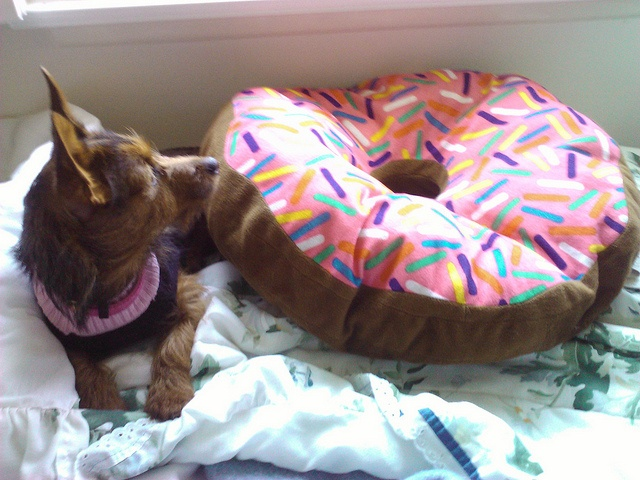
This dog is sitting next to a donut pillow.
A small dog in a sweater lies next to a pillow shaped like a donut.
A brown and black dog sitting under a donut shaped pillow.
Small dog sitting on a pile of blankets under a stuffed doughnut.
A dog wearing a sweater next to a donut pillow.